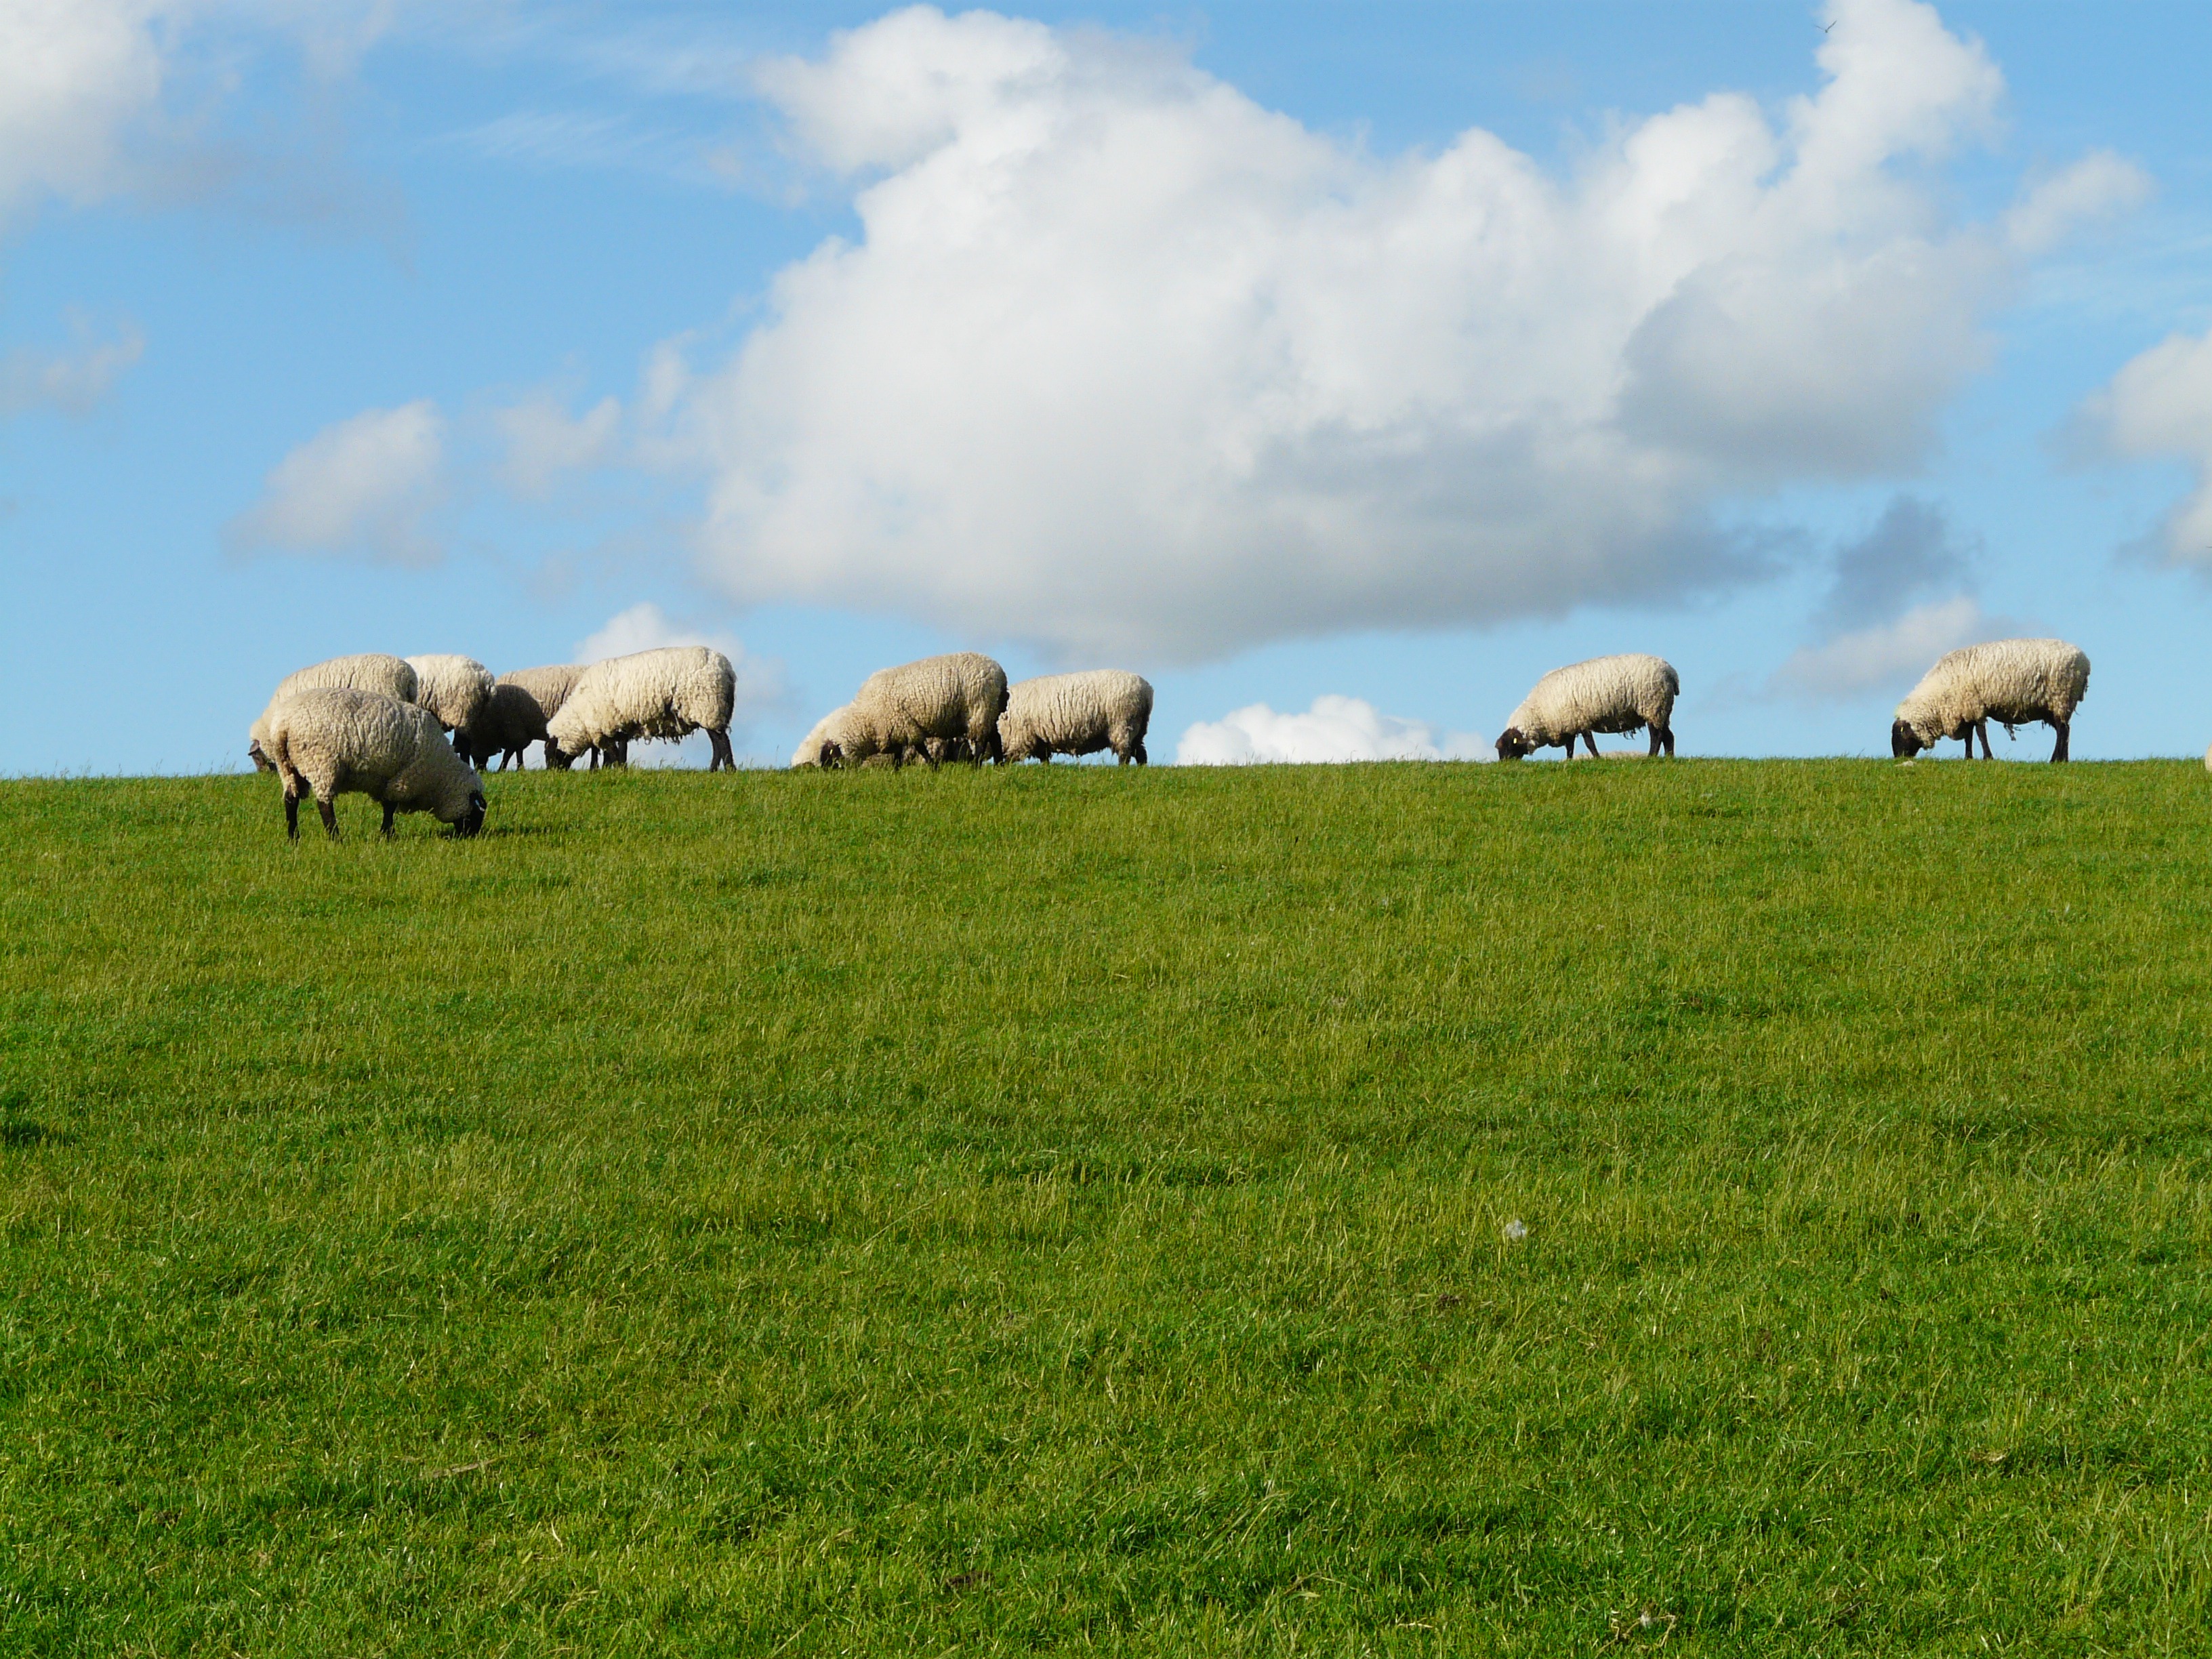
landscape, grass, field, farm, meadow, prairie, hill, herd, pasture, grazing, sheep, fresh, mammal, rest, plain, flock of sheep, relaxation, grassland, plateau, sheeps, habitat, idyll, north sea, ecosystem, steppe, rural area, chill out, dike, natural environment, cattle like mammal, rh n sheep